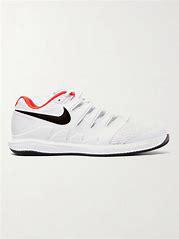
Brand: Nike
Model: Court Air Zoom Vapor X